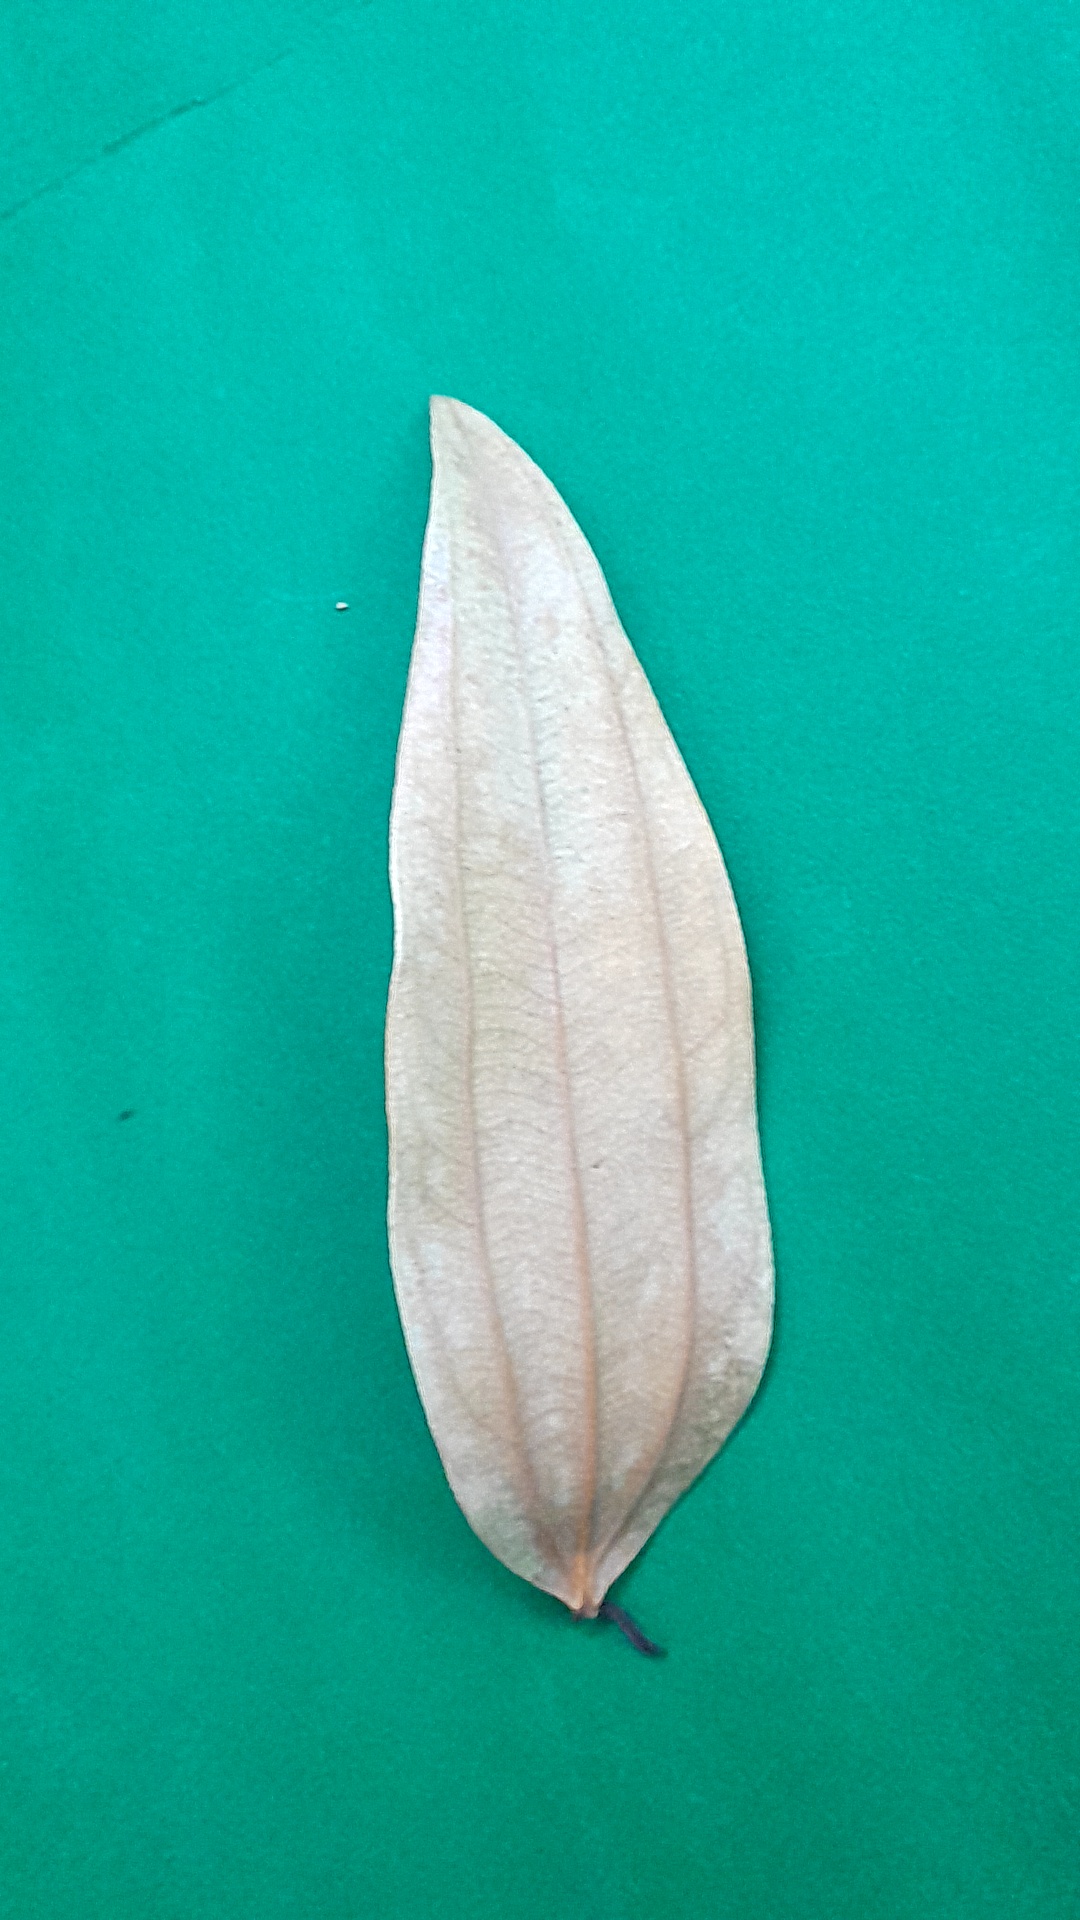
Label: Dry Leaf